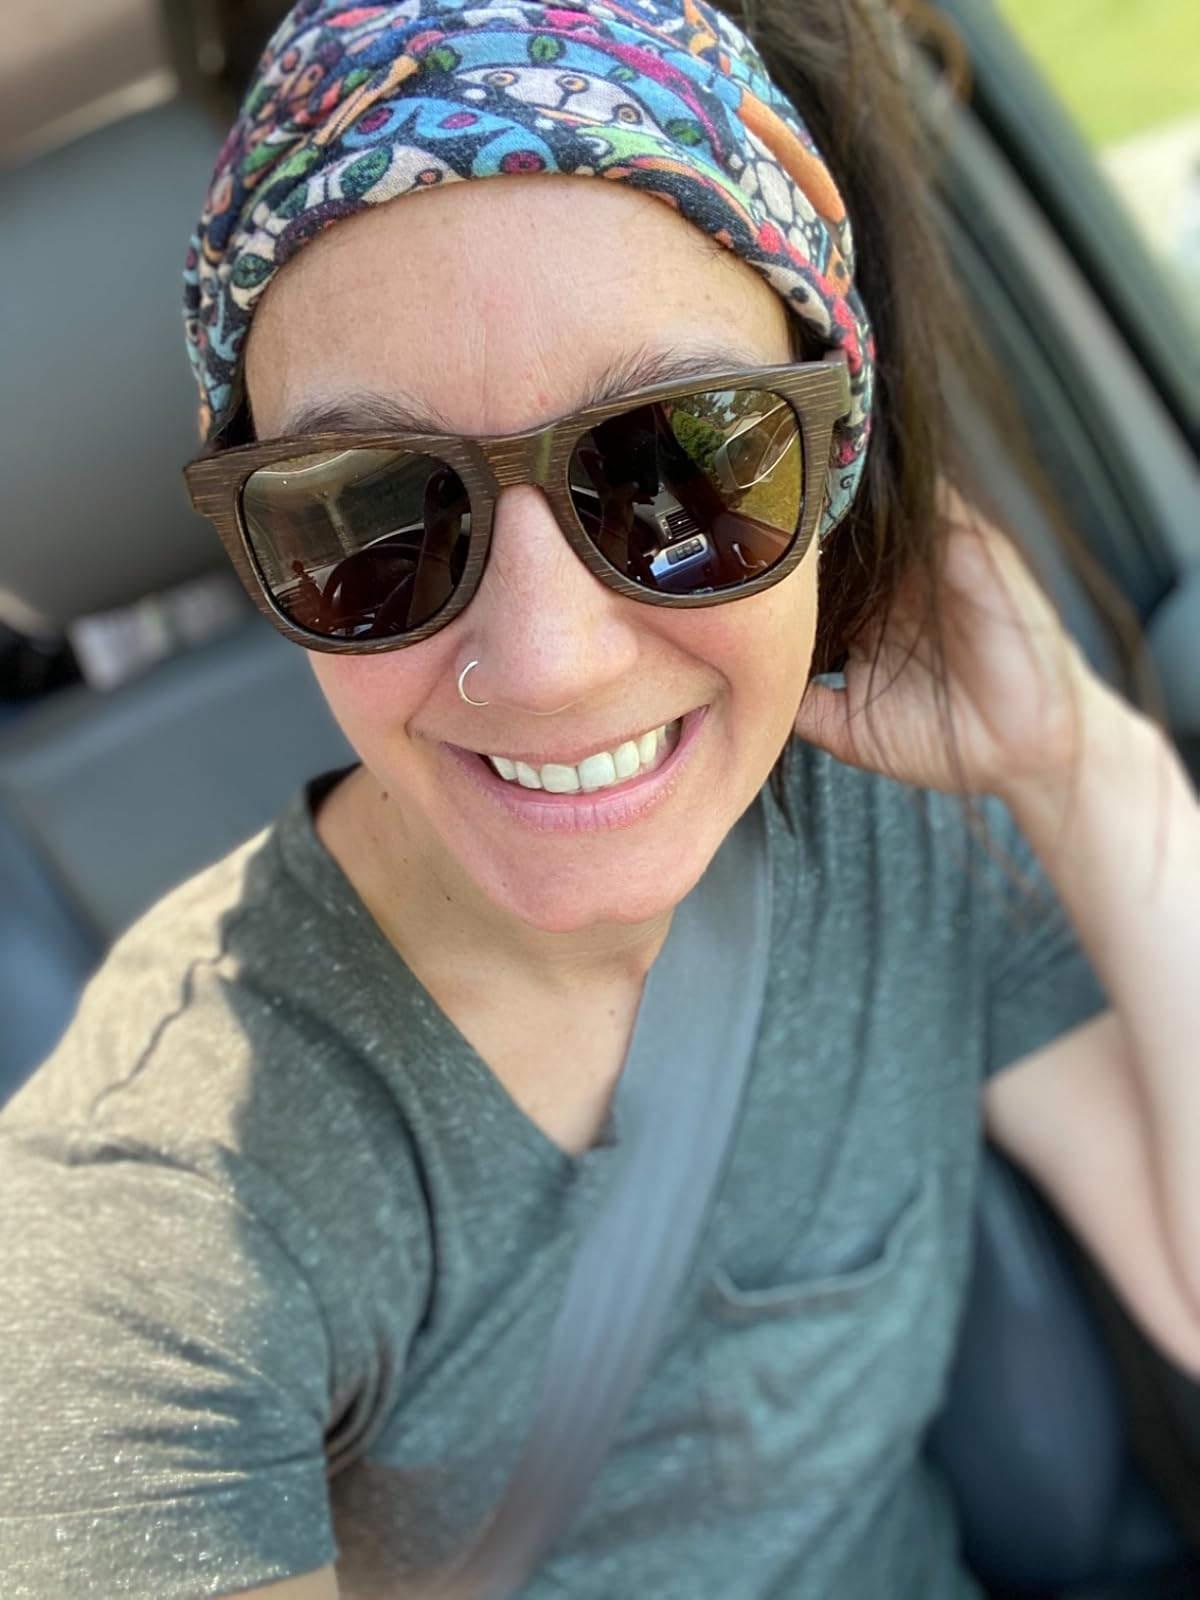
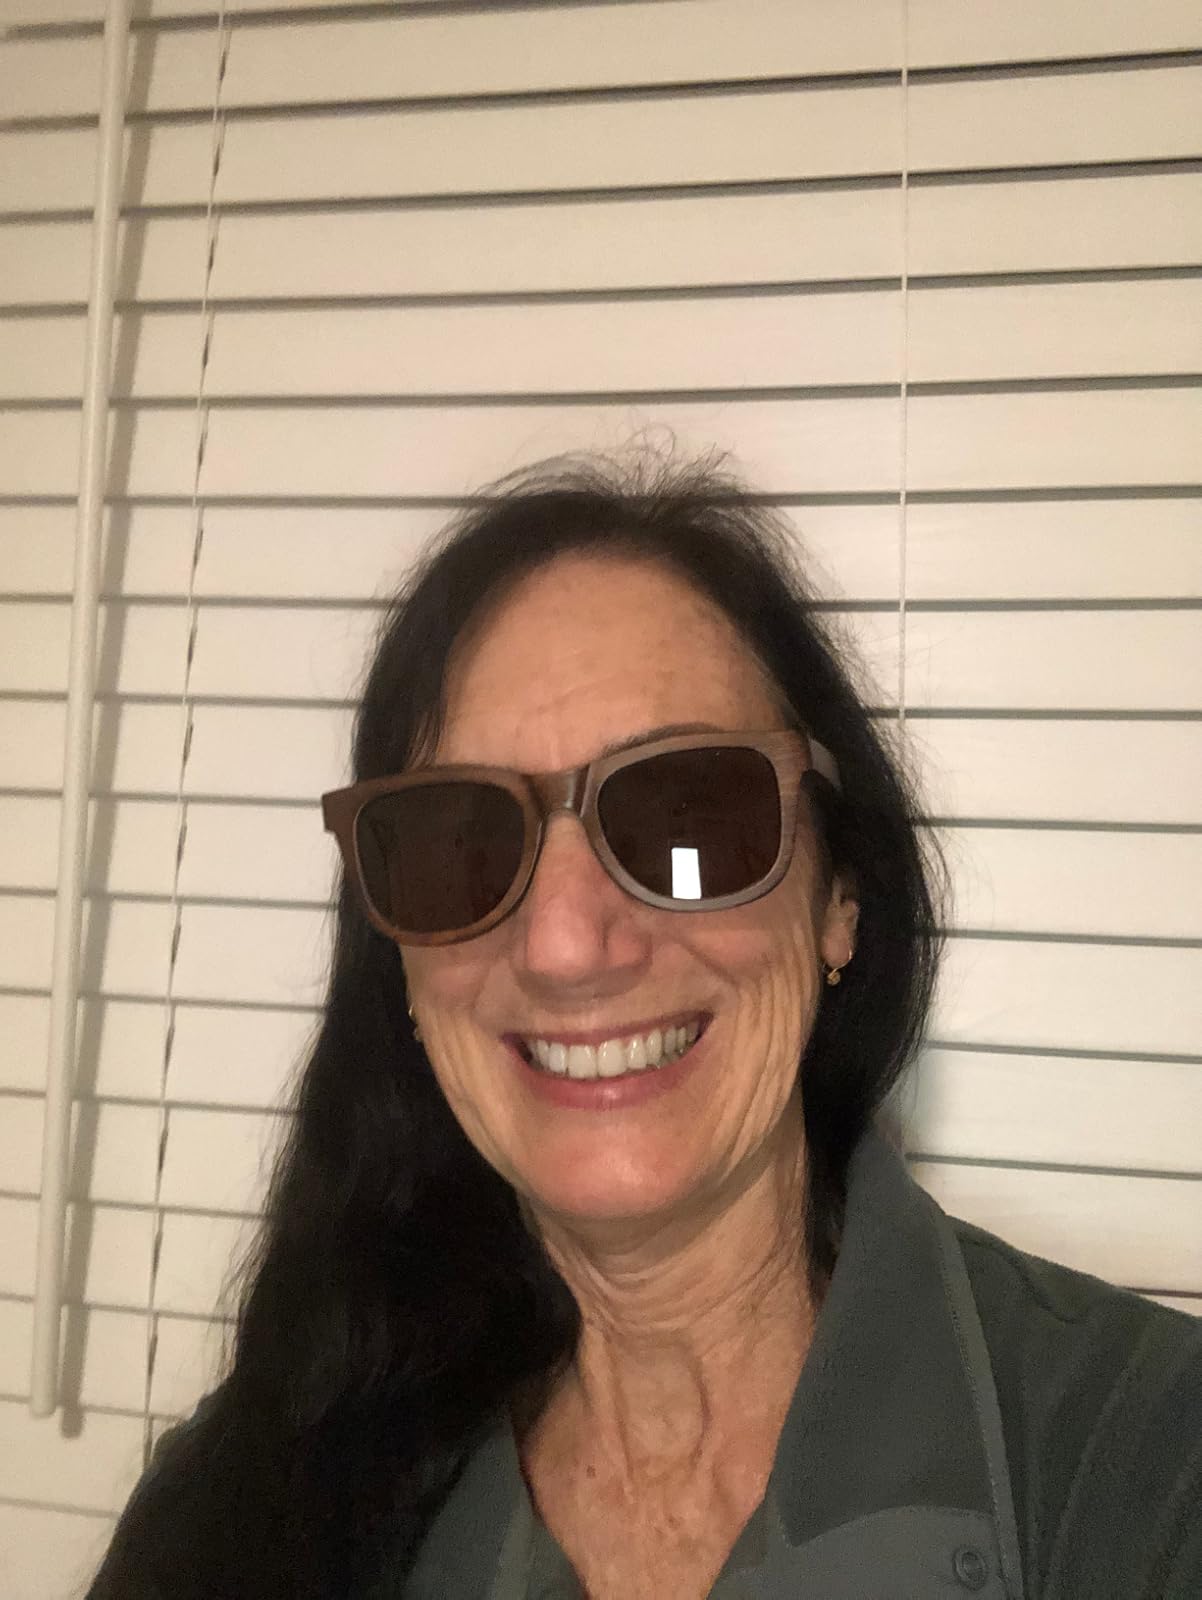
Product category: accessories_sunglasses
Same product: yes